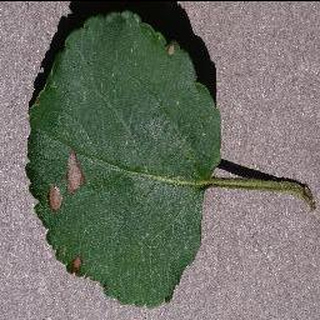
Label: apple_black_rot